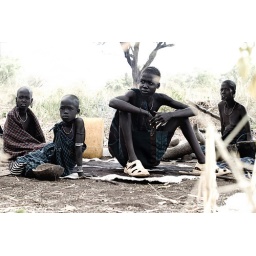
The older boy and the girl in this family had been sick and we visited this family to examine them.